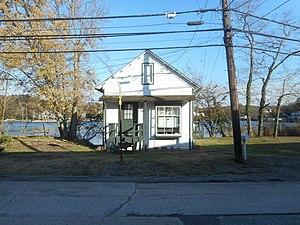
Arthur Garfield Dove est un peintre américain. Pionnier de l'abstraction, il expose des œuvres non-figuratives vers 1911.